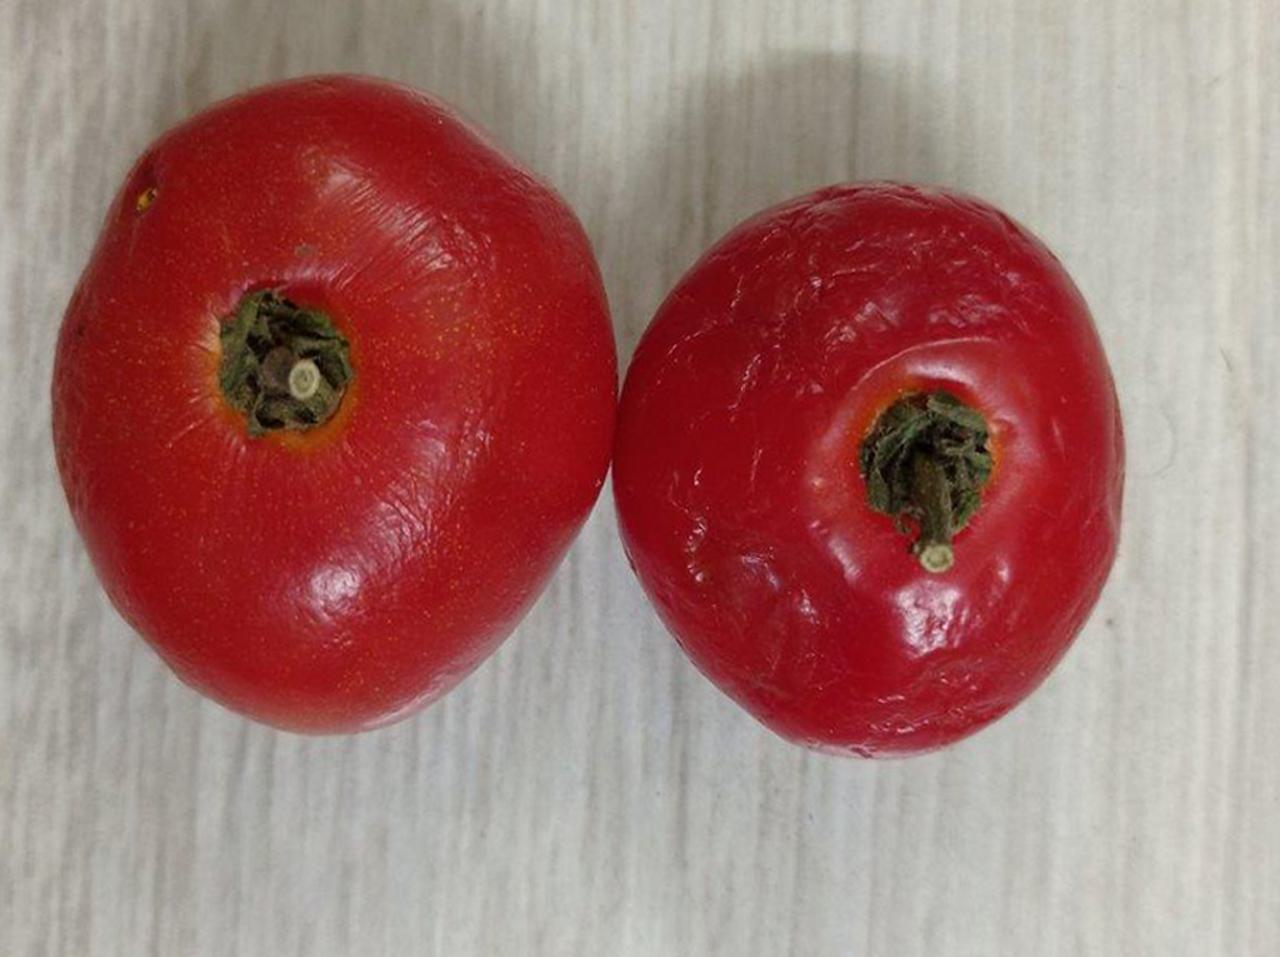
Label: Rotten